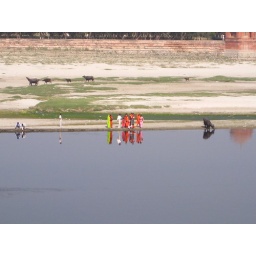
Men, women and children waiting for their boat to arrive in order to cross the river opposite the Taj Mahal